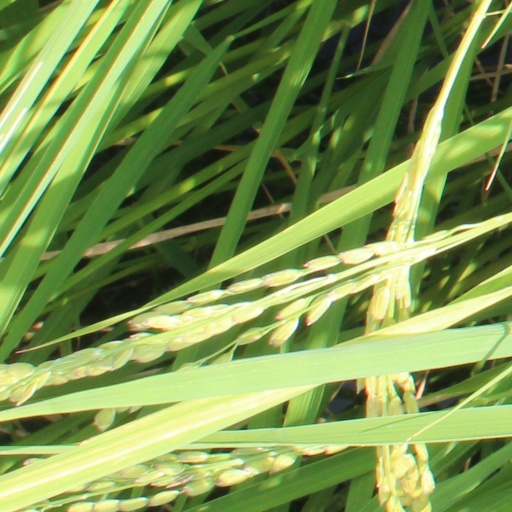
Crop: rice